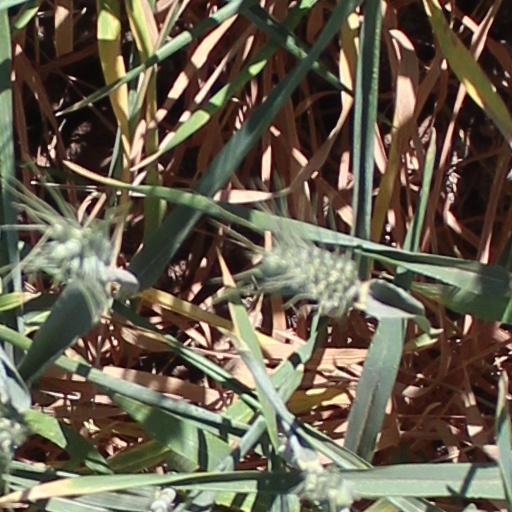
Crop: wheat